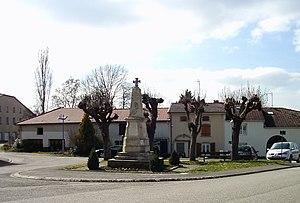
Monument aux morts à Villers